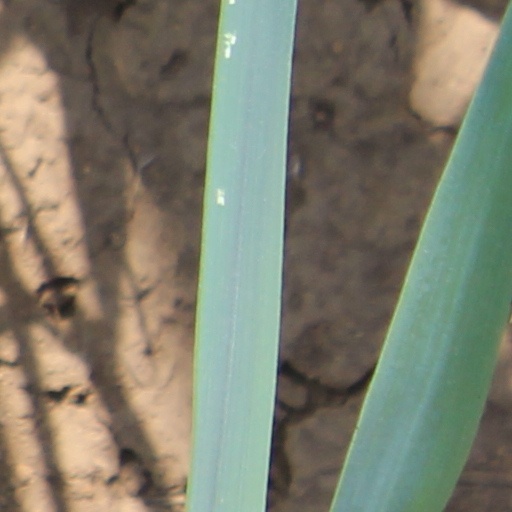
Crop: wheat